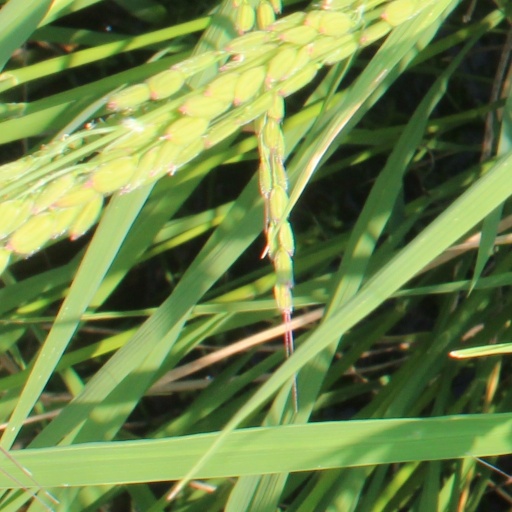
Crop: rice